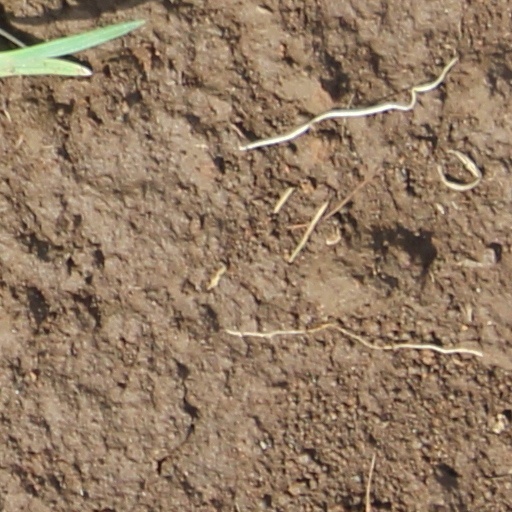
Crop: wheat